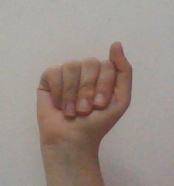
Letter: saad